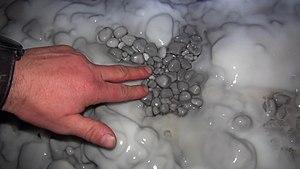
diversité des perles de cavernes
Une perle des cavernes ou pisolithe désigne une sphérule, forme de spéléothème que l'on peut trouver à l'intérieur des grottes. Elles se forment par la concrétion de sels calciques qui s'agencent en couches concentriques autour d'une particule nucléatrice dans des zones où l'eau ruisselle vigoureusement. Les tailles, couleurs et formes de perles sont variables.